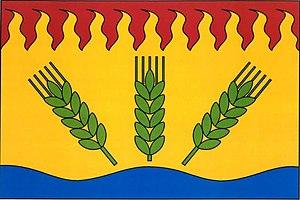
Žďár nad Orlicí est une commune du district de Rychnov nad Kněžnou, dans la région de Hradec Králové, en République tchèque. Sa population s'élevait à 496 habitants en 2017.